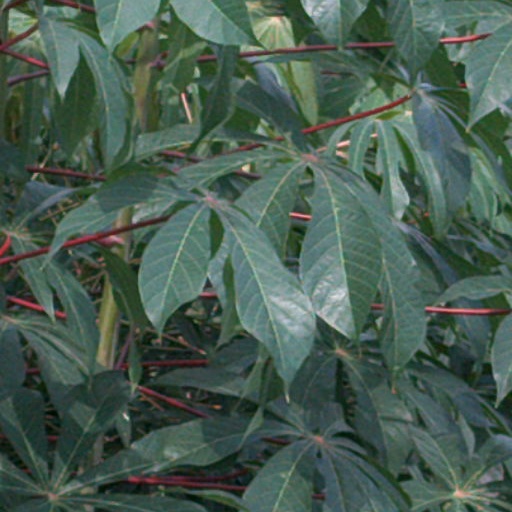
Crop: cassava